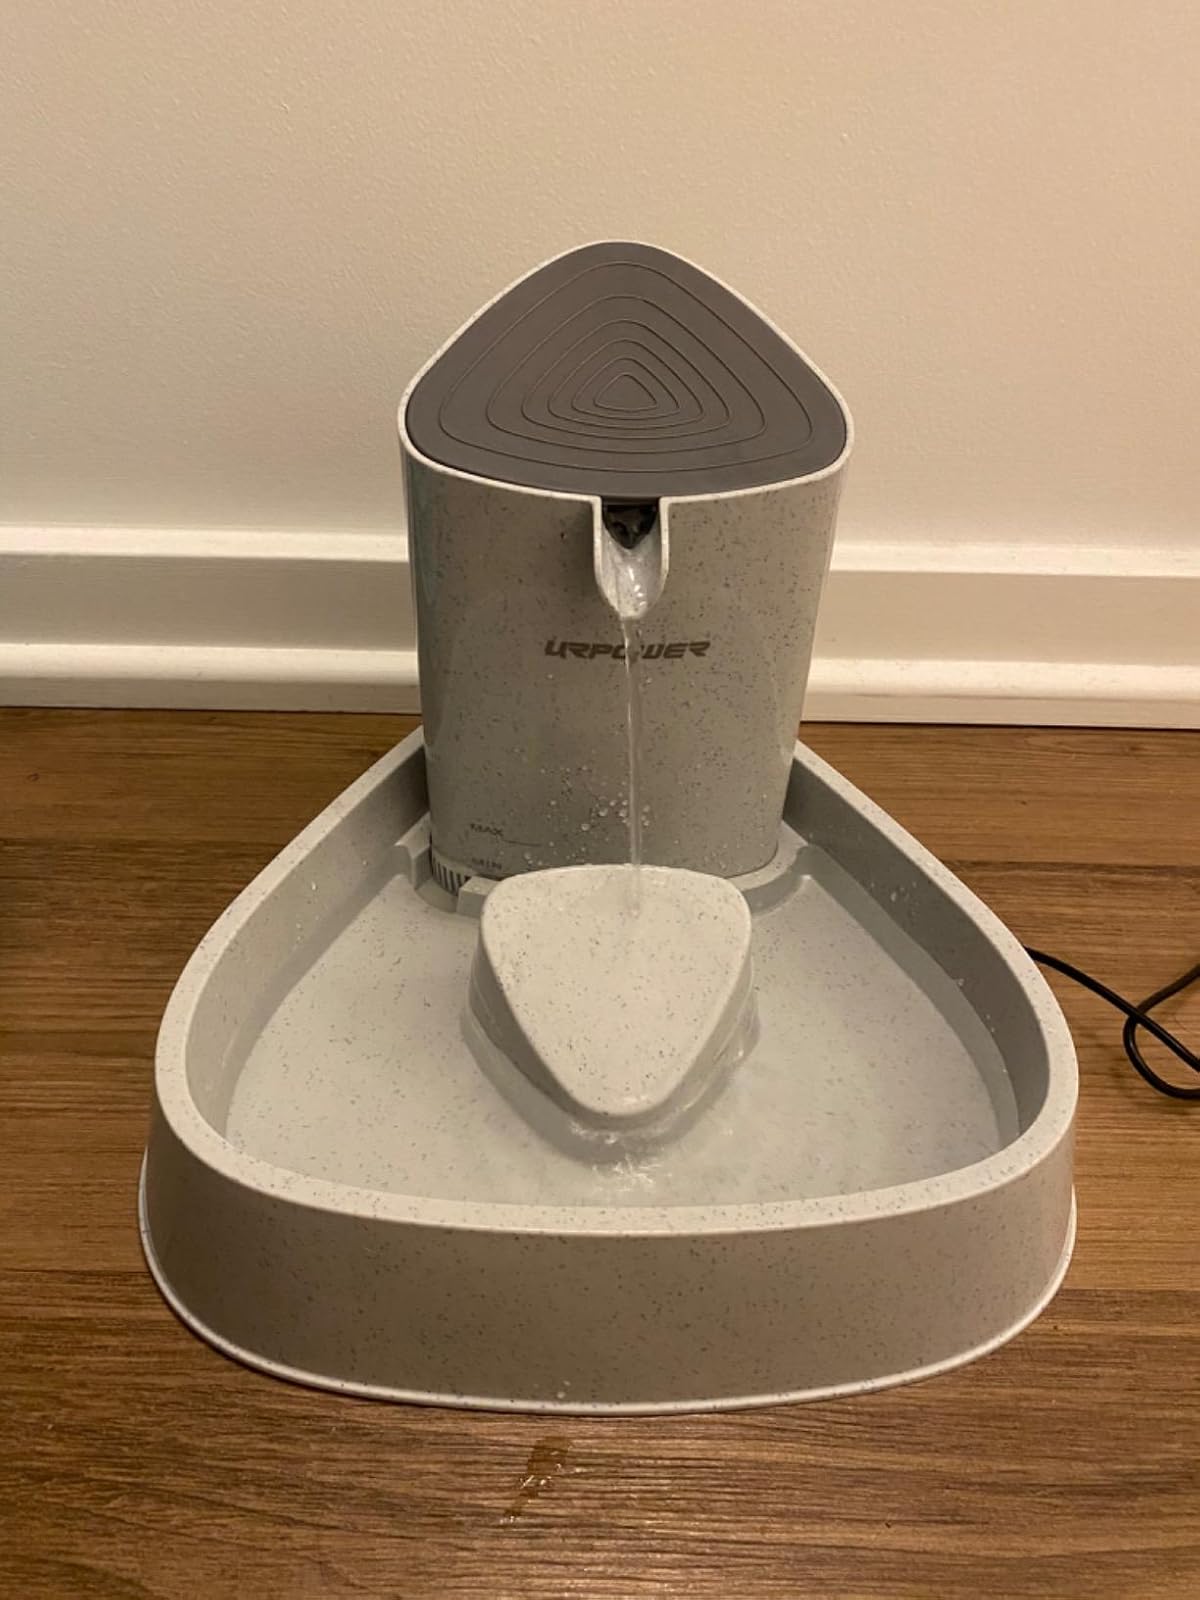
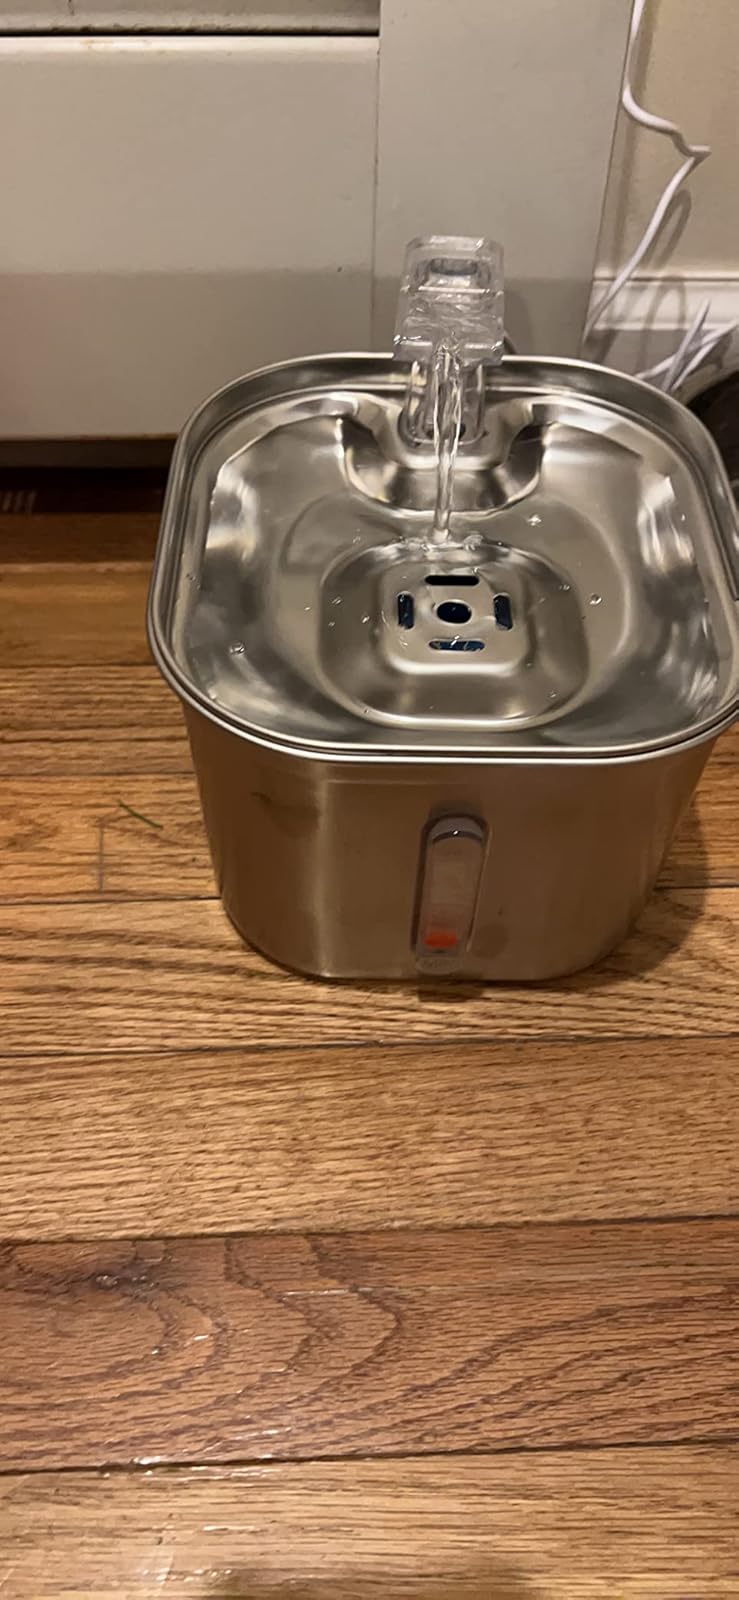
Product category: items_bowl
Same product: no